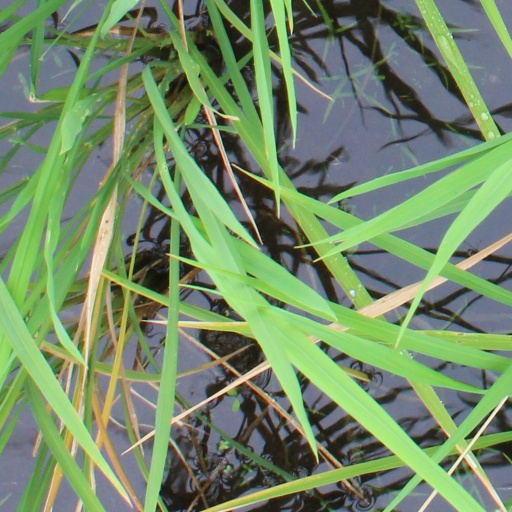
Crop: rice